British Concession (Shanghai)

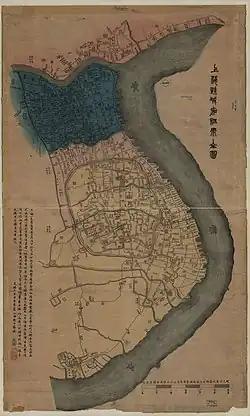
1884 map of Shanghai with foreign concessions: the "British Concession" in blue, "the French Concession" to the south in faded red and "American Concession" to the north in faded orange; "Chinese part" of the city to the south of the "French Concession" in faded yellow.

The British occupied Shanghai during the First Opium War and it was opened to foreign trade by the terms of the Treaty of Nanking. The British settlement was established by the 1845 Land Regulations, undertaken on the initiative of the intendant Gong Mujiu. On 20 November 1846, a formal concession was established; this was expanded on 27 November 1848. After a proposal to make Shanghai an independent "free city" was rejected in 1862, the British area agreed to merge with the American on 21 September 1863 as the Shanghai International Settlement. This occurred in December of the same year.